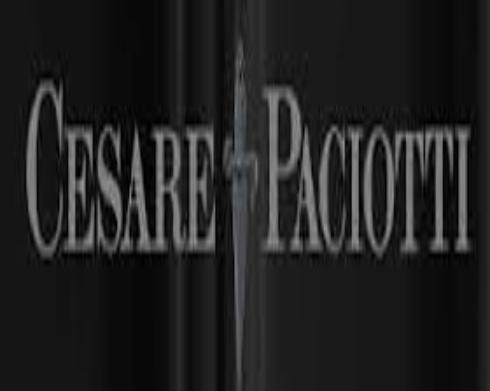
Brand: Cesare Paciotti
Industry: Clothes